Meriden, Waterbury and Connecticut River Railroad

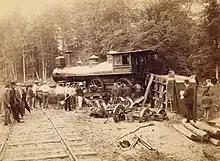
A crowd of people viewing a derailed steam locomotive

As an independent railroad, the Meriden and Cromwell operated a pair of passenger trains between its namesake cities, stopping at several intermediate stations, along with freight trains. Connecting service was offered to New York City and as far south as Philadelphia.